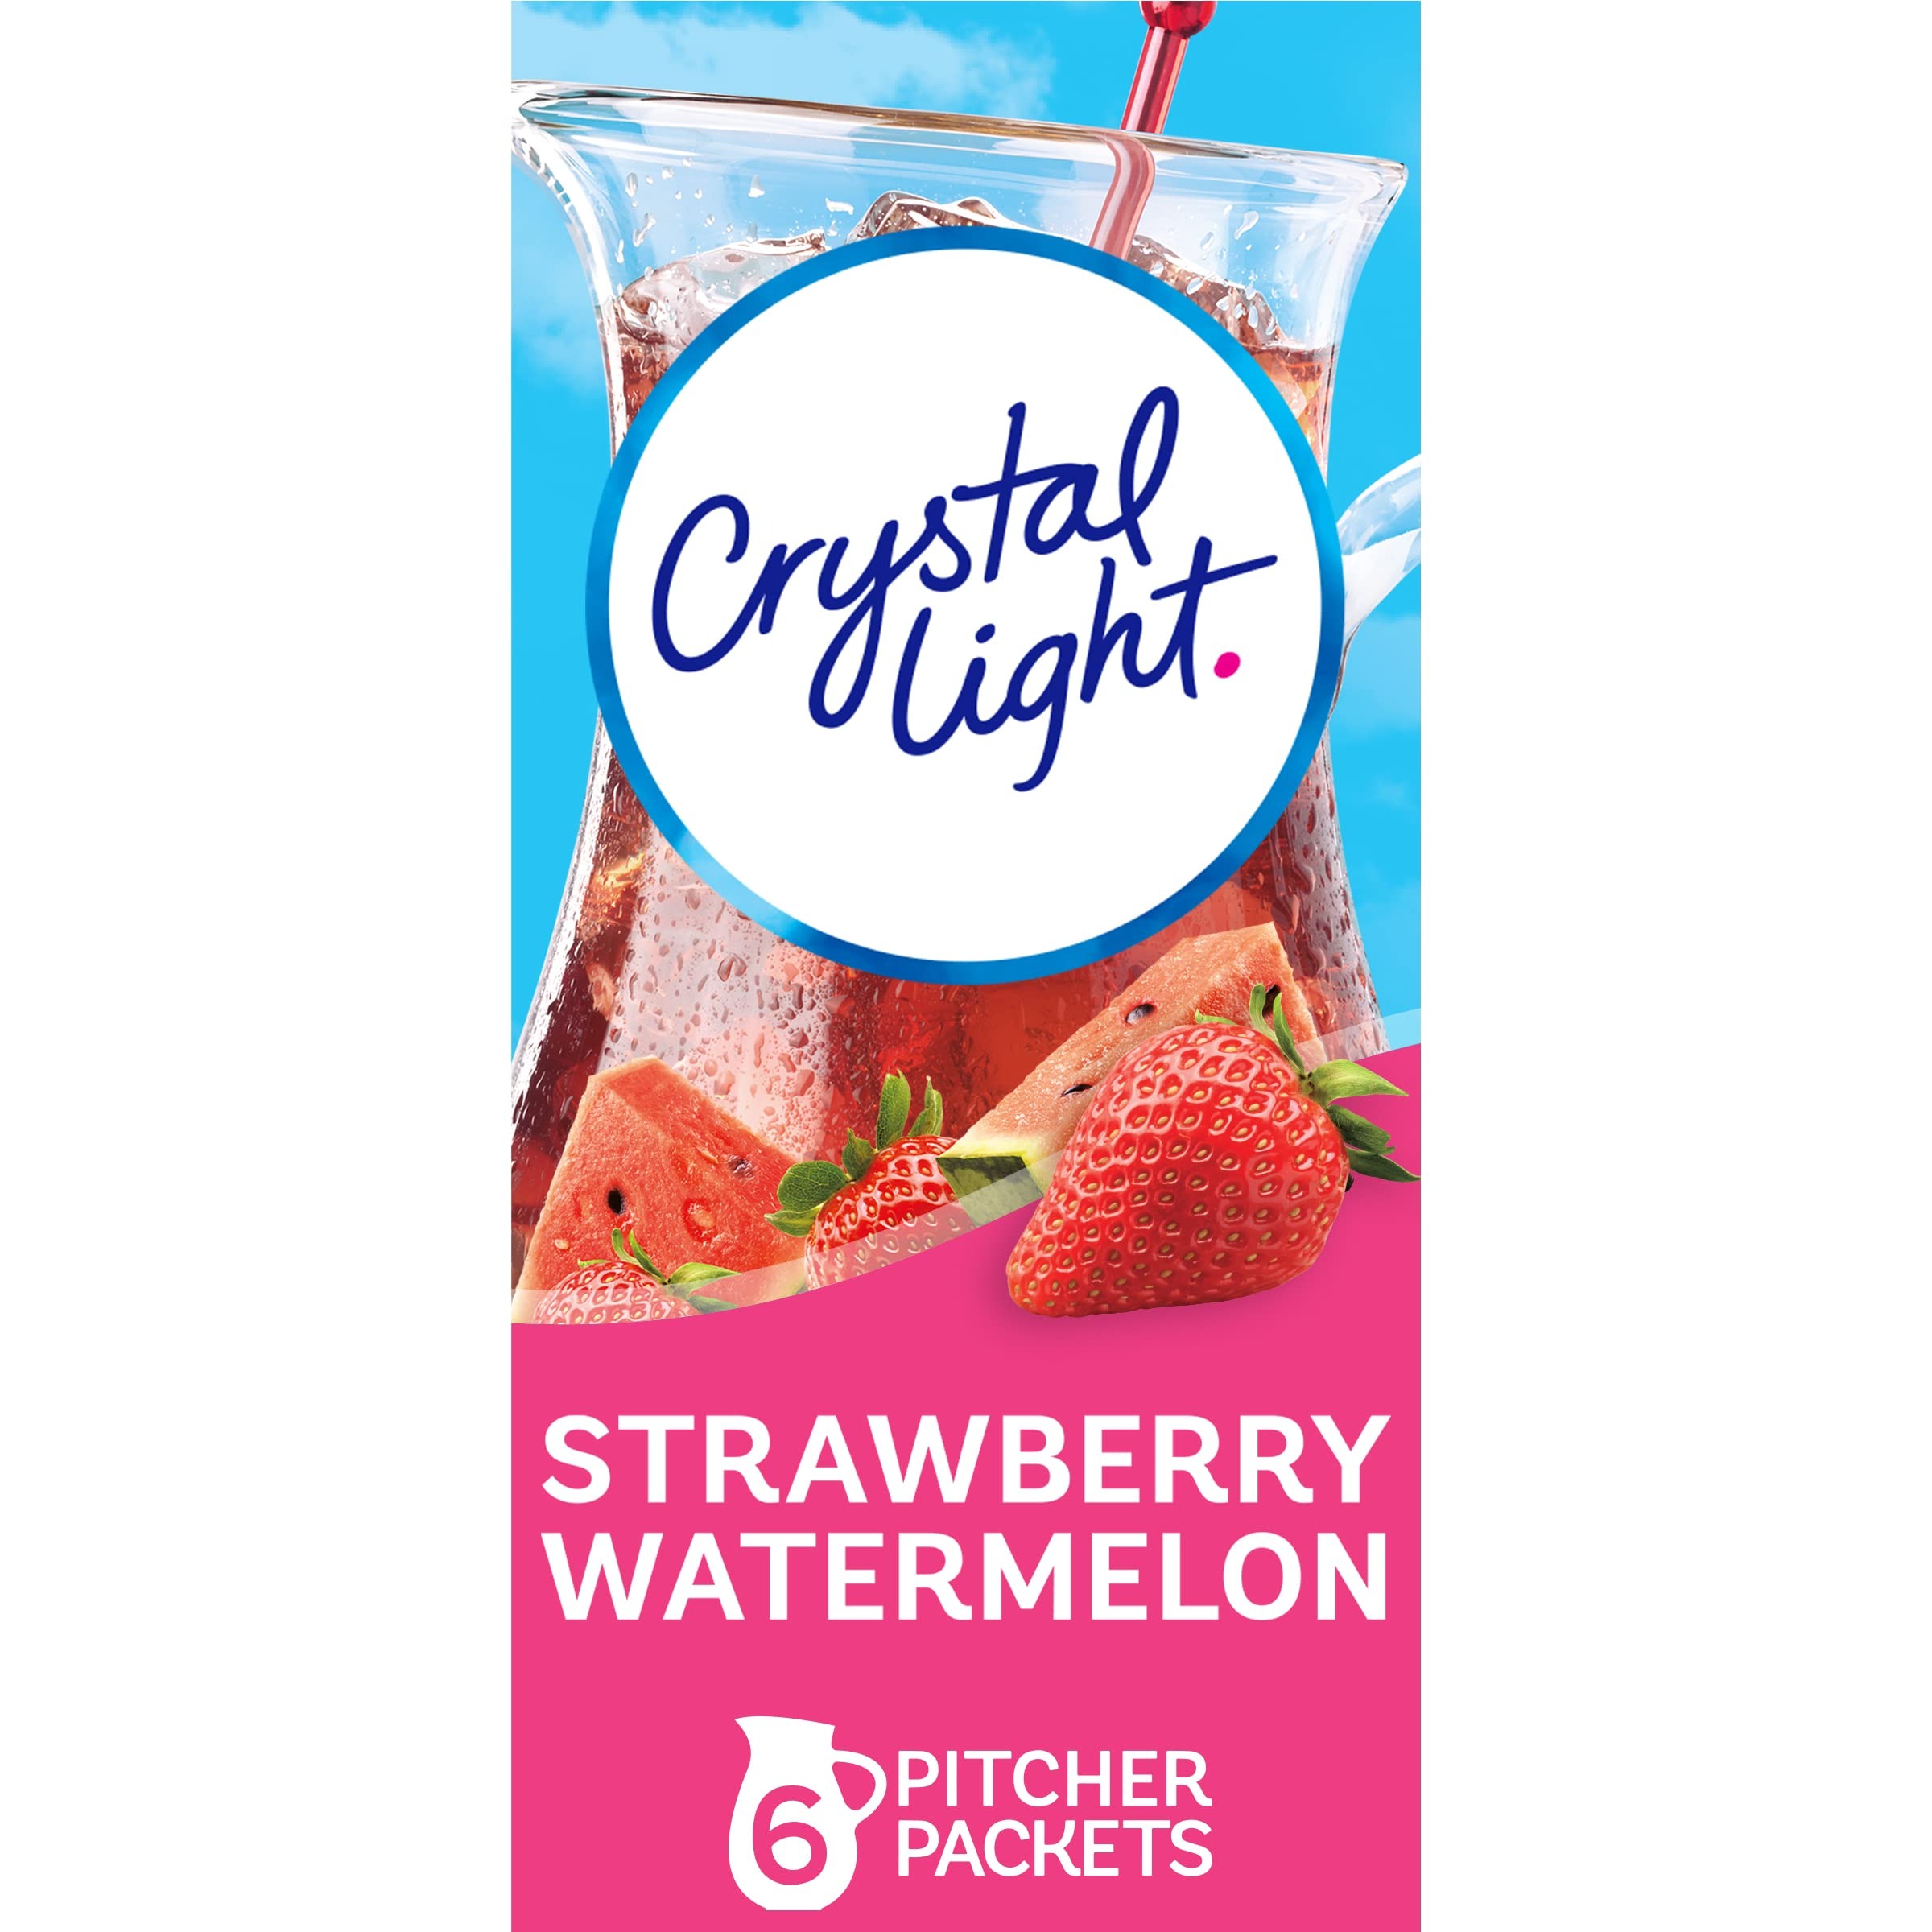
Item Name: Crystal Light Sugar-Free Strawberry Watermelon Low Calories Powdered Drink Mix 6 Count Pitcher Packets
Bullet Point 1: One 6 ct. canister of Crystal Light Artificially Flavored Strawberry Watermelon Powdered Drink Mix
Bullet Point 2: Crystal Light Artificially Flavored Strawberry Watermelon Powdered Drink Mix delivers low calorie refreshment
Bullet Point 3: Each drink mix packet makes 5 servings or one 2-quart pitcher
Bullet Point 4: Made with zero sugar and 5 calories per serving for guilt-free refreshment
Bullet Point 5: Refreshing fruity flavor
Bullet Point 6: 90 percent fewer calories than leading beverages; this product 5 calories, leading beverages 70 calories
Bullet Point 7: Comes in a variety of sizes for all your beverage needs
Value: 1.96
Unit: Ounce

Price: 9.72